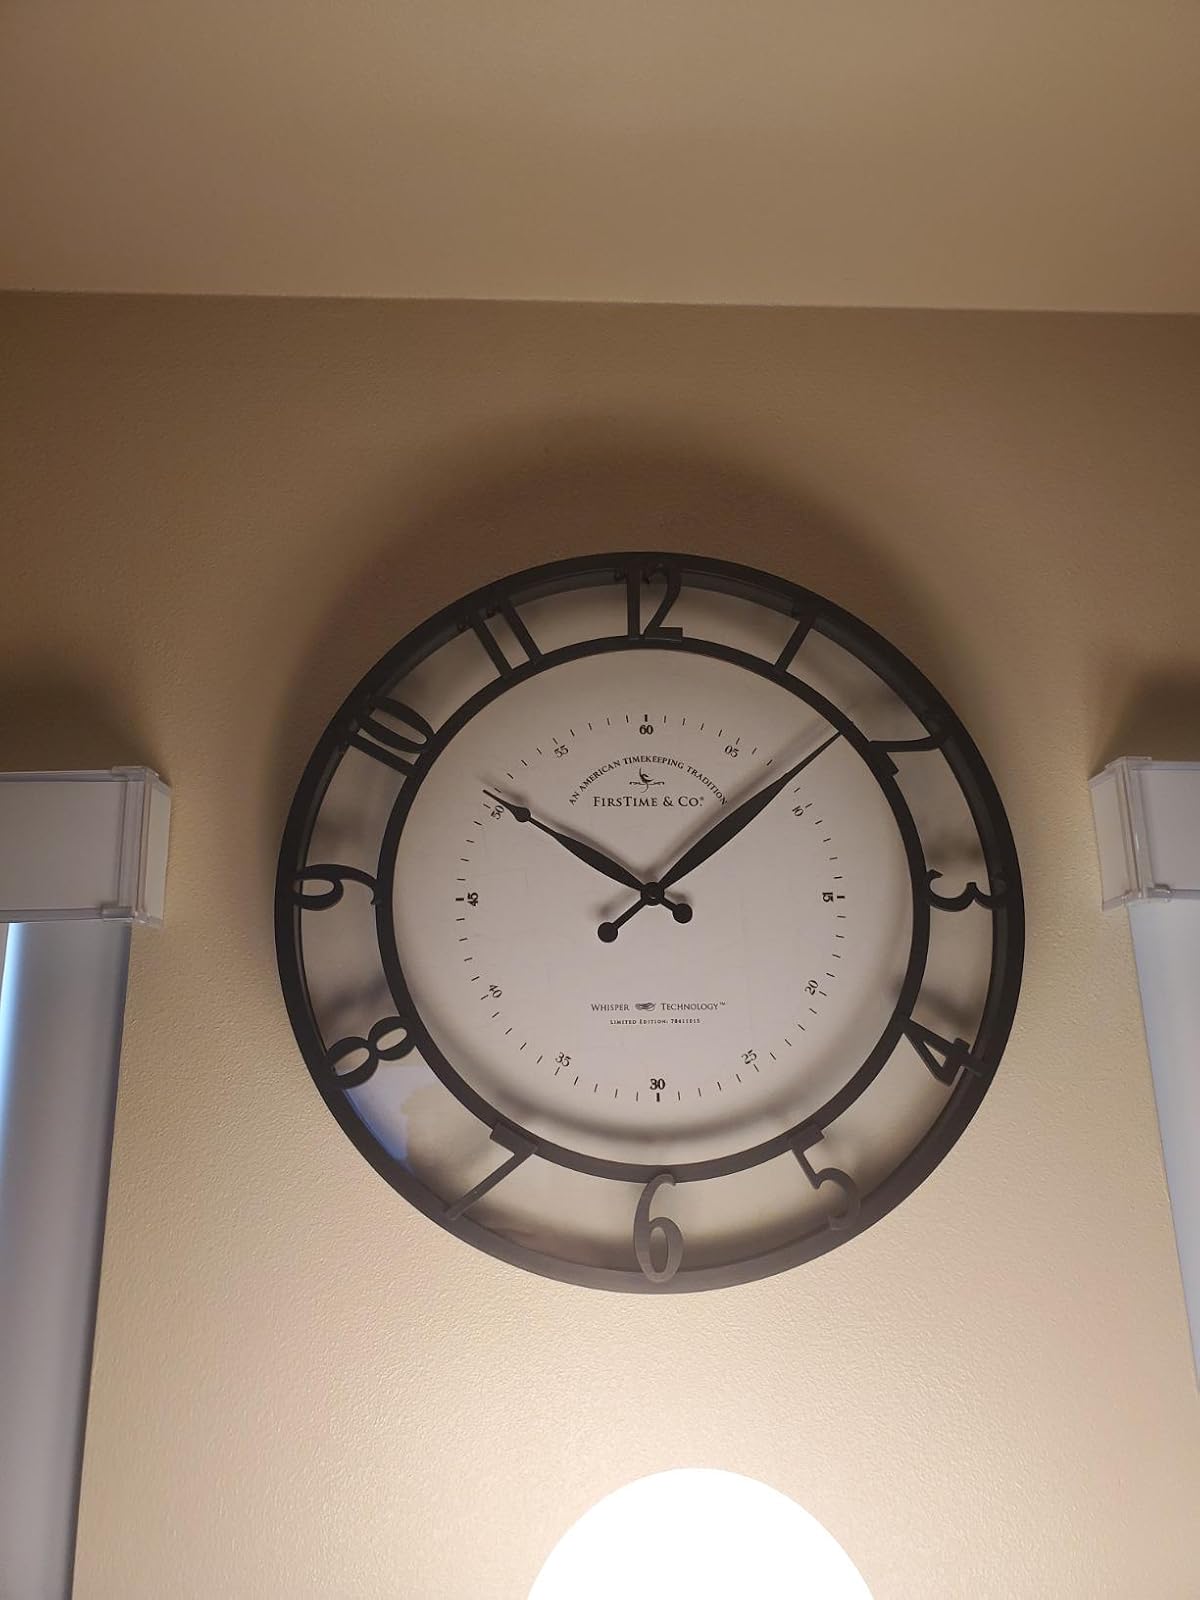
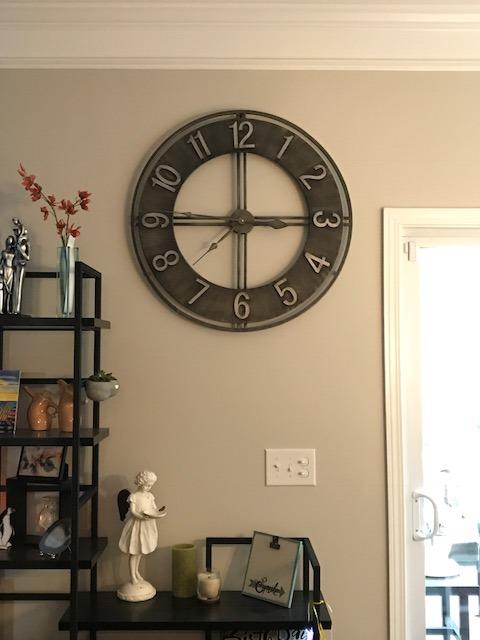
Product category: clock
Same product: no